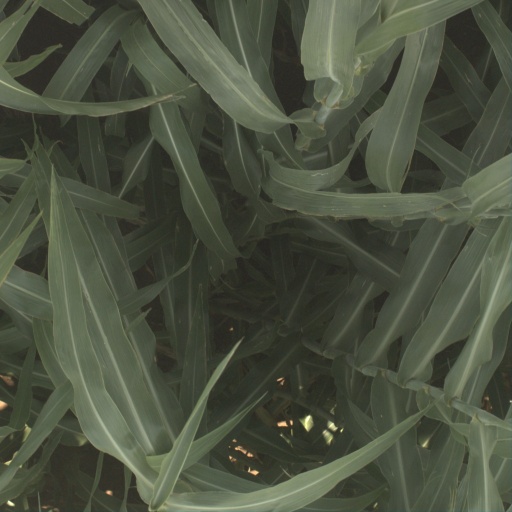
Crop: sorghum